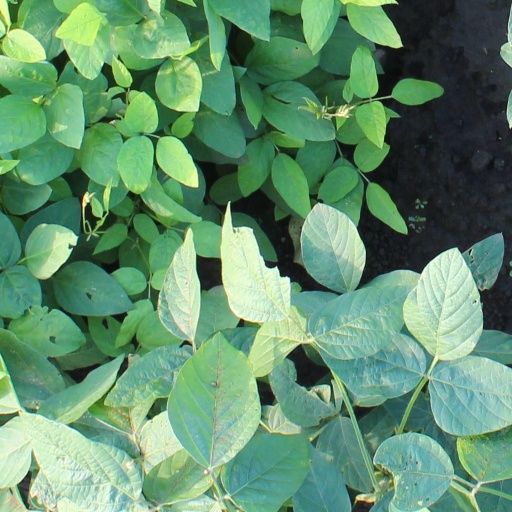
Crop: soybean